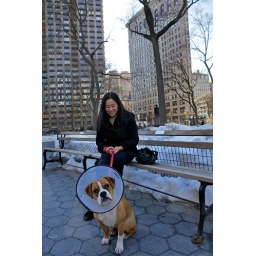
girl in park with dog in cone